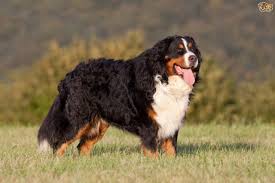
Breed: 237-n000086-Greater_Swiss_Mountain_dog